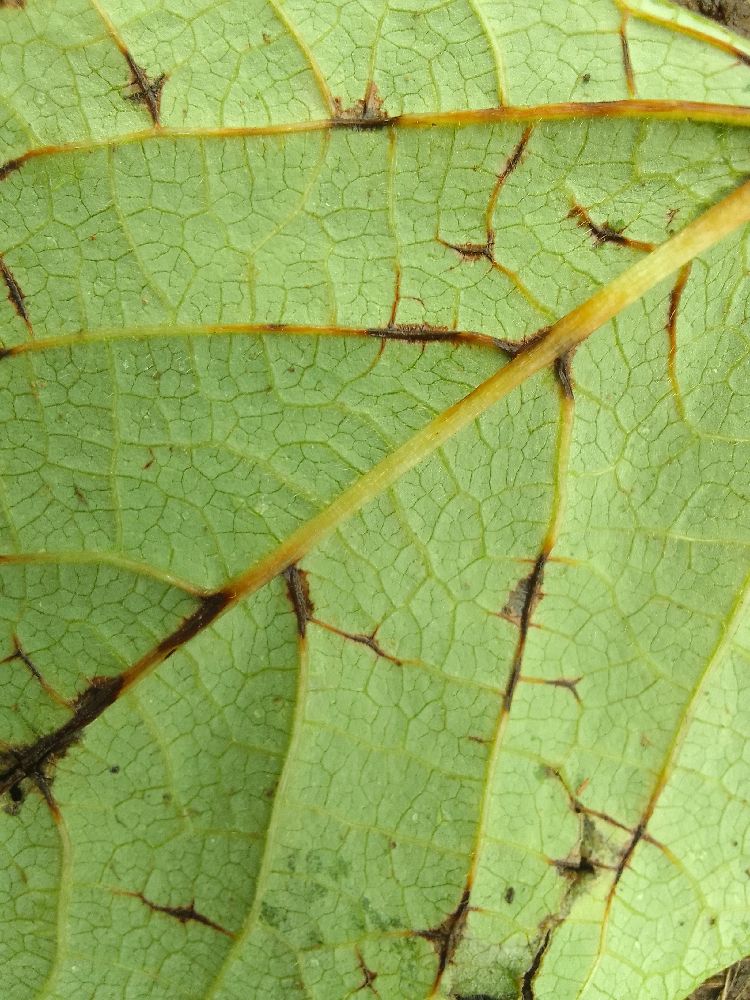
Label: anthracnose